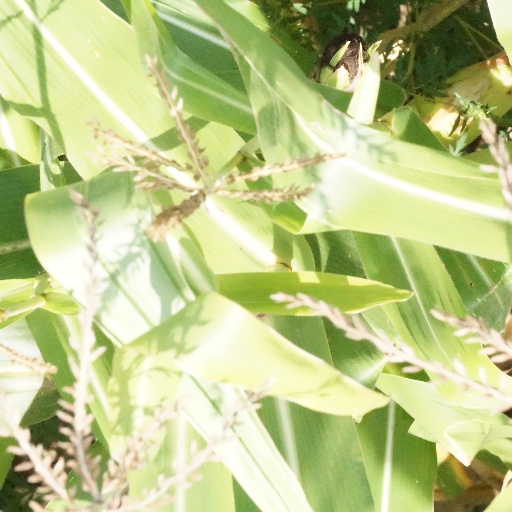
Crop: maize; corn